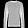
Label: Pullover